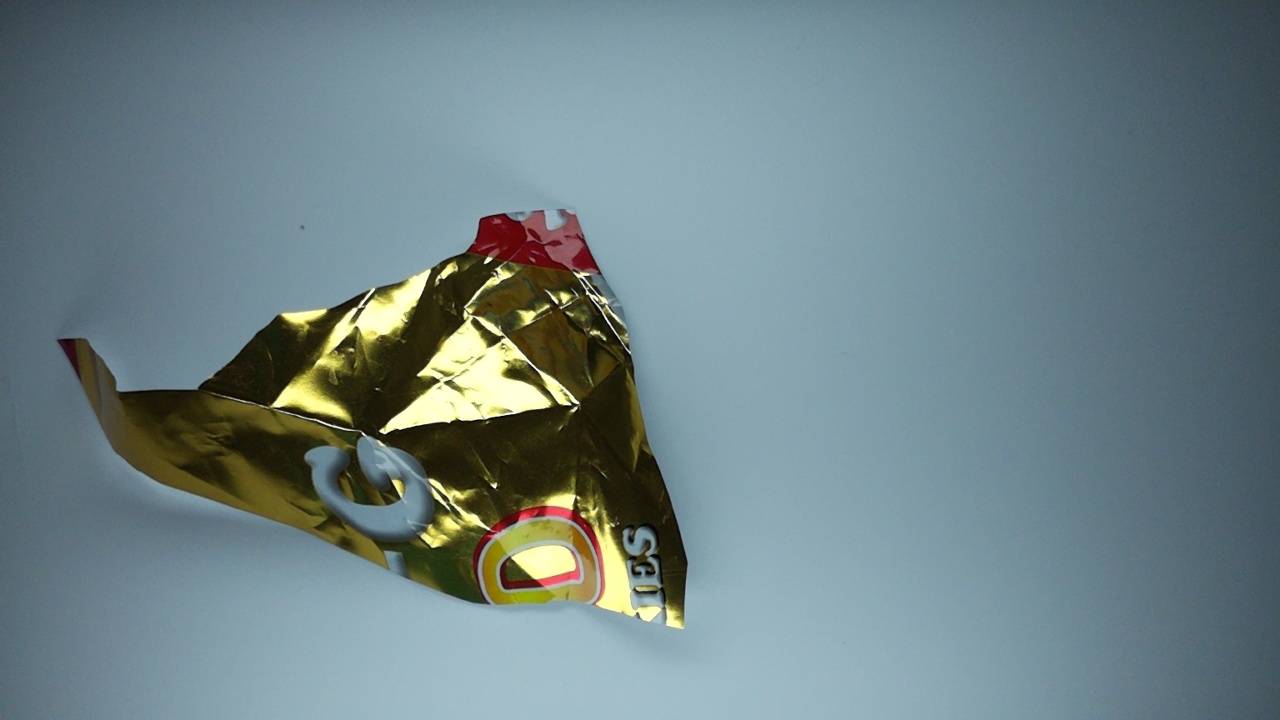
Label: trash